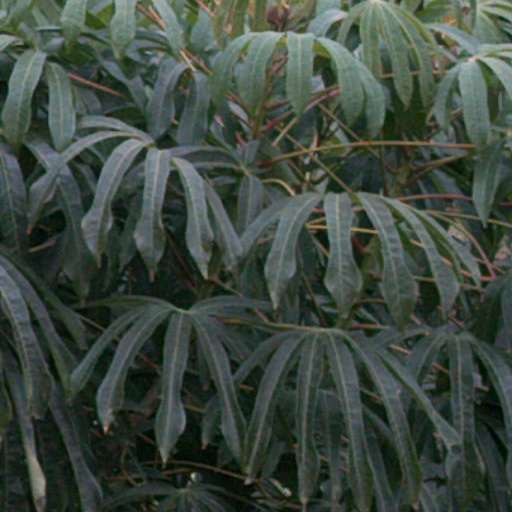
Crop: cassava